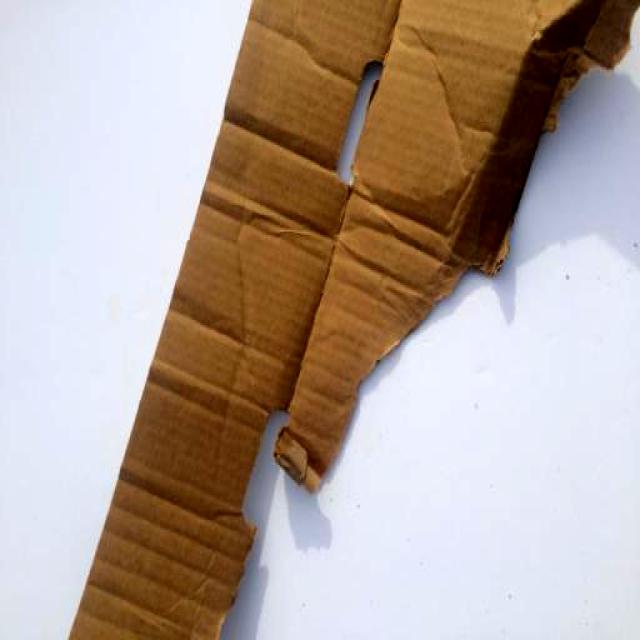
Label: Cardboard